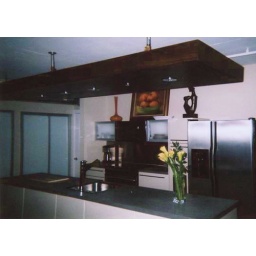
10 foot oak light box suspended over kitchen counter. Celeb South Beach client. Design by J.J.